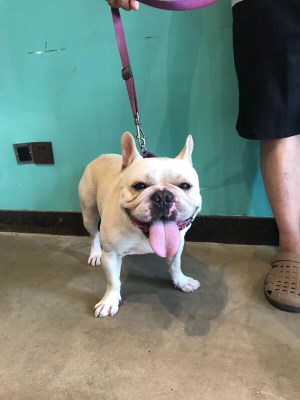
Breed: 1121-n000002-French_bulldog